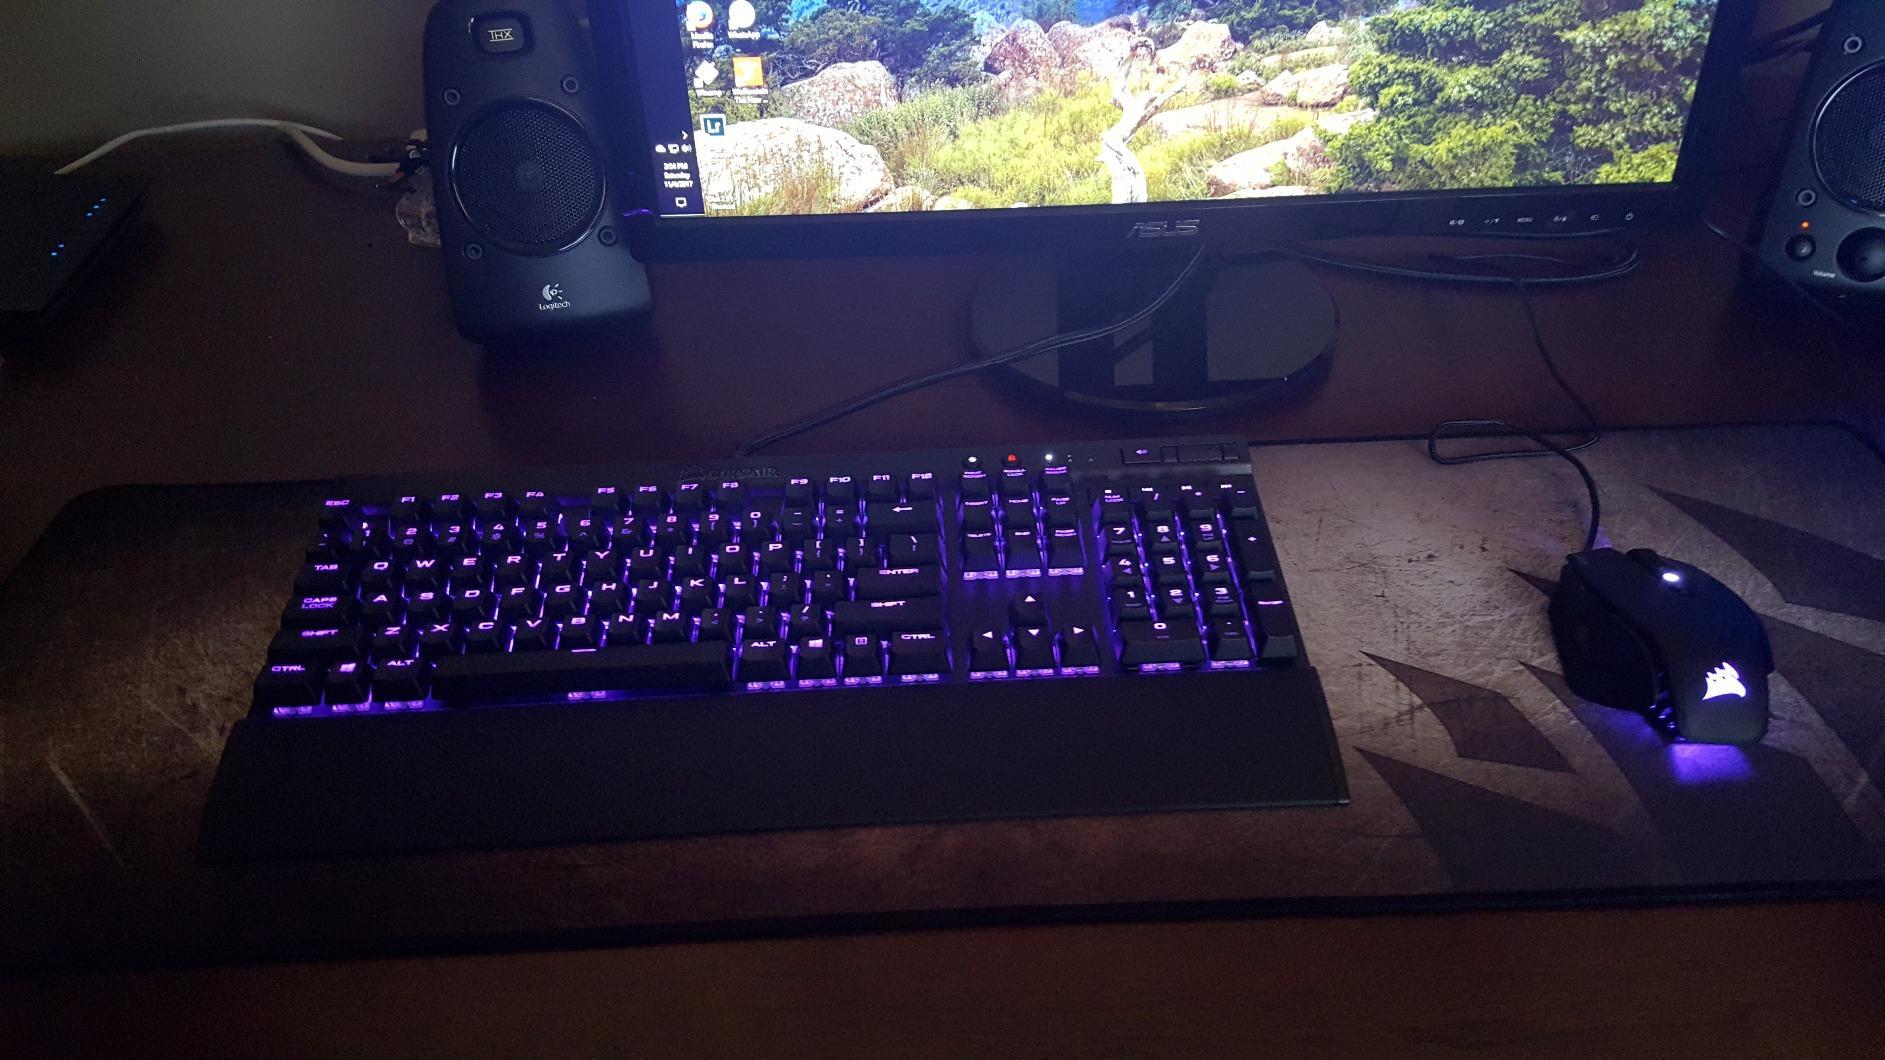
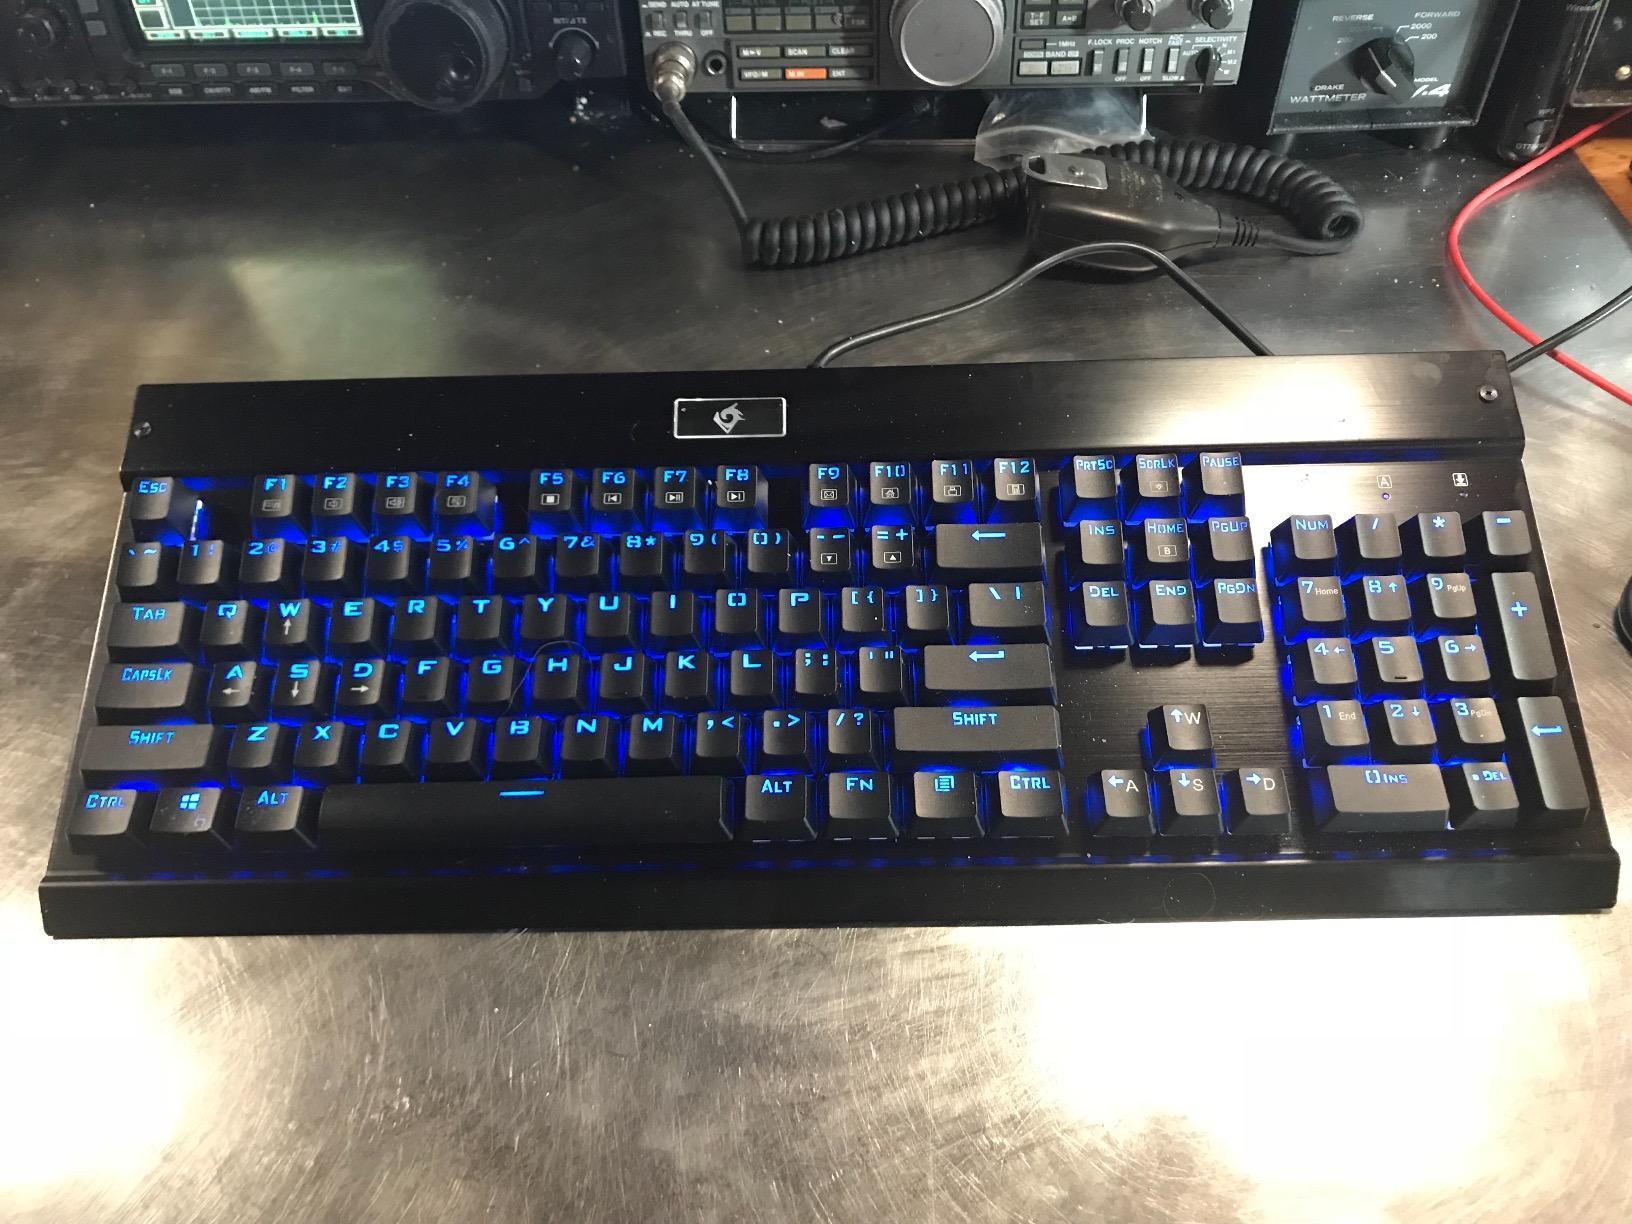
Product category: keyboard
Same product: no